John Randel Jr.

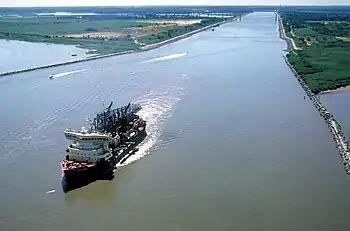
The eastern end of the Canal

Perhaps because of the notoriety which came to him due to the Erie Canal controversy, in 1822 Randel was engaged as a consultant to the Chesapeake & Delaware Canal. The long canal, which would cut across the northern neck of the Delmarva Peninsula, connecting the Delaware Bay and Chesapeake Bay and cutting 300 miles off the trip between Baltimore and Philadelphia, was proposed as early as 1661. Work on the canal had actually started in 1804, supervised by Benjamin H. Latrobe, but stopped a year later due to lack of funds, politics, and topographical and labor problems. In 1822, the re-organized canal company's board of directors engaged William Strickland, an architect and civil engineer, to re-examine the route that had originally been chosen for the canal. Strickland made a slight change, but otherwise deemed the original plan to be sound, however the board of directors was not certain. They asked New York governor DeWitt Clinton to recommend an engineer, and based on this they hired Benjamin Wright to be the canal's chief engineer. They also engaged Randel to review the canal's route, and the previously suggested one which had been passed over.